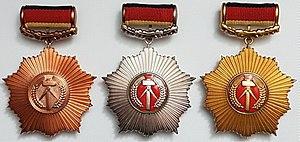
L'Ordre du mérite patriotique est une médaille d'État de la République démocratique allemande (RDA) créé en 1954. Cette décoration distinguait l'excellence de certains Allemands de l'Est, dans toutes les sphères de la vie sociale.